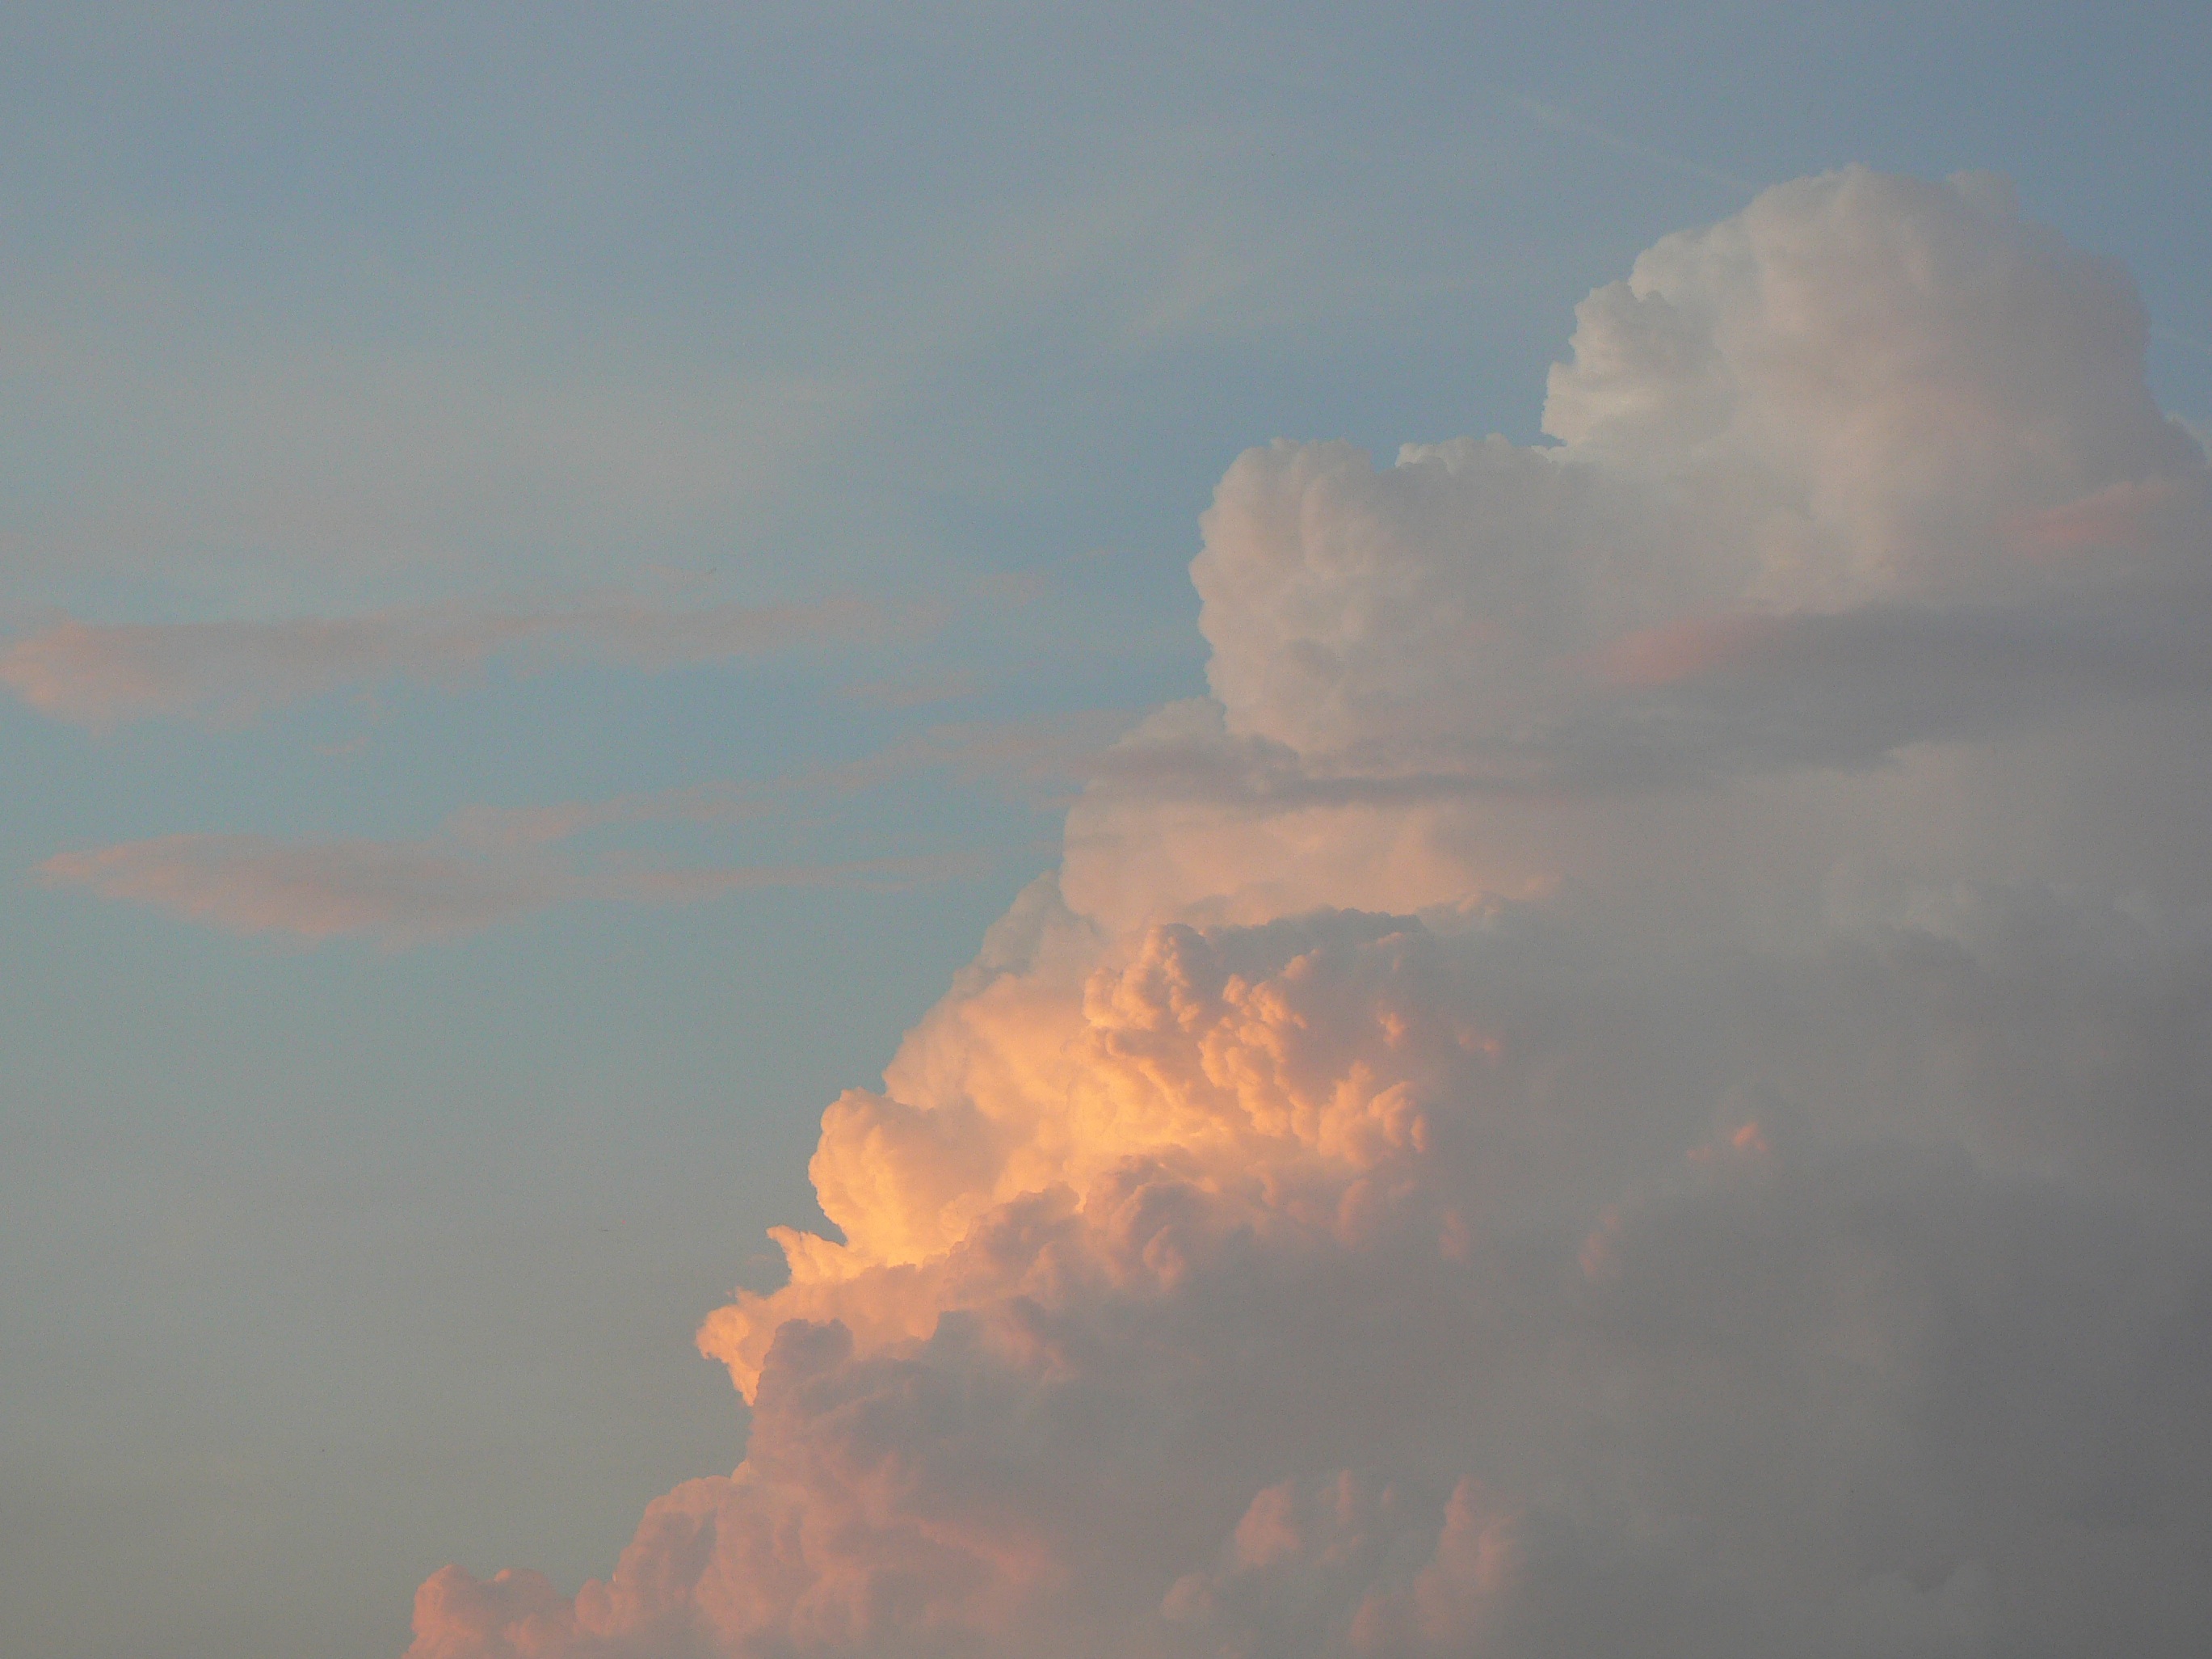
nature, cloud, sky, sunrise, sunset, morning, dawn, atmosphere, cumulus, clouds, afterglow, meteorological phenomenon, atmospheric phenomenon, atmosphere of earth, red sky at morning